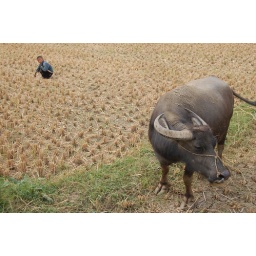
A young boy watching his family's water buffalo in the dry rice fields